Logtun Church

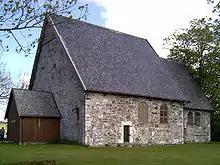
View of the church

Logtun Church is a historic, medieval parish church of the Church of Norway in Frosta Municipality in Trøndelag county, Norway. It is located in the village of Logtun. It is one of the churches for the Frosta parish which is part of the Stiklestad prosti (deanery) in the Diocese of Nidaros. It is a museum and historic cultural site that was gifted from the parish to the Society for the Preservation of Ancient Norwegian Monuments. The stone church was built in a long church style during the late 12th century by an unknown architect. The church was the main church for the parish of Frosta until the new Frosta Church was built nearby in 1866. After that, the church was not regularly used. During the 1950s, the church was restored and it is now used infrequently as a wedding venue and it holds some summer worship services.